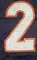
Number: 2